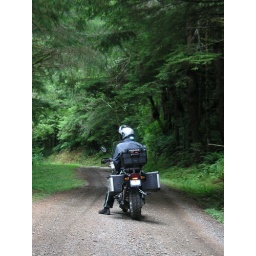
more coastal mountain roads in Oregon